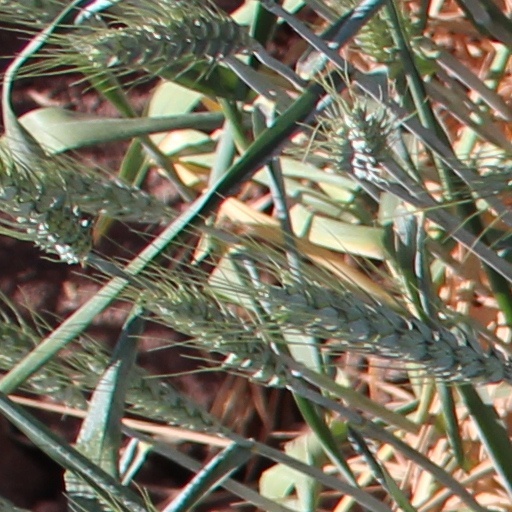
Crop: wheat